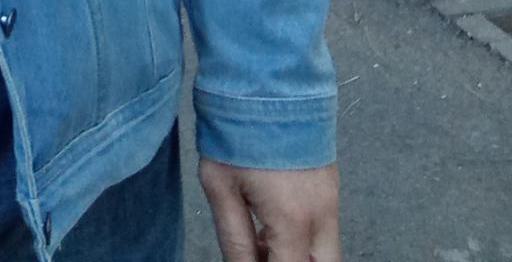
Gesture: no_gesture